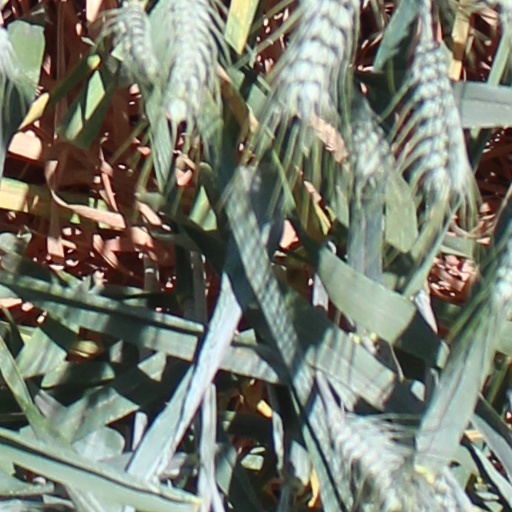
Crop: wheat